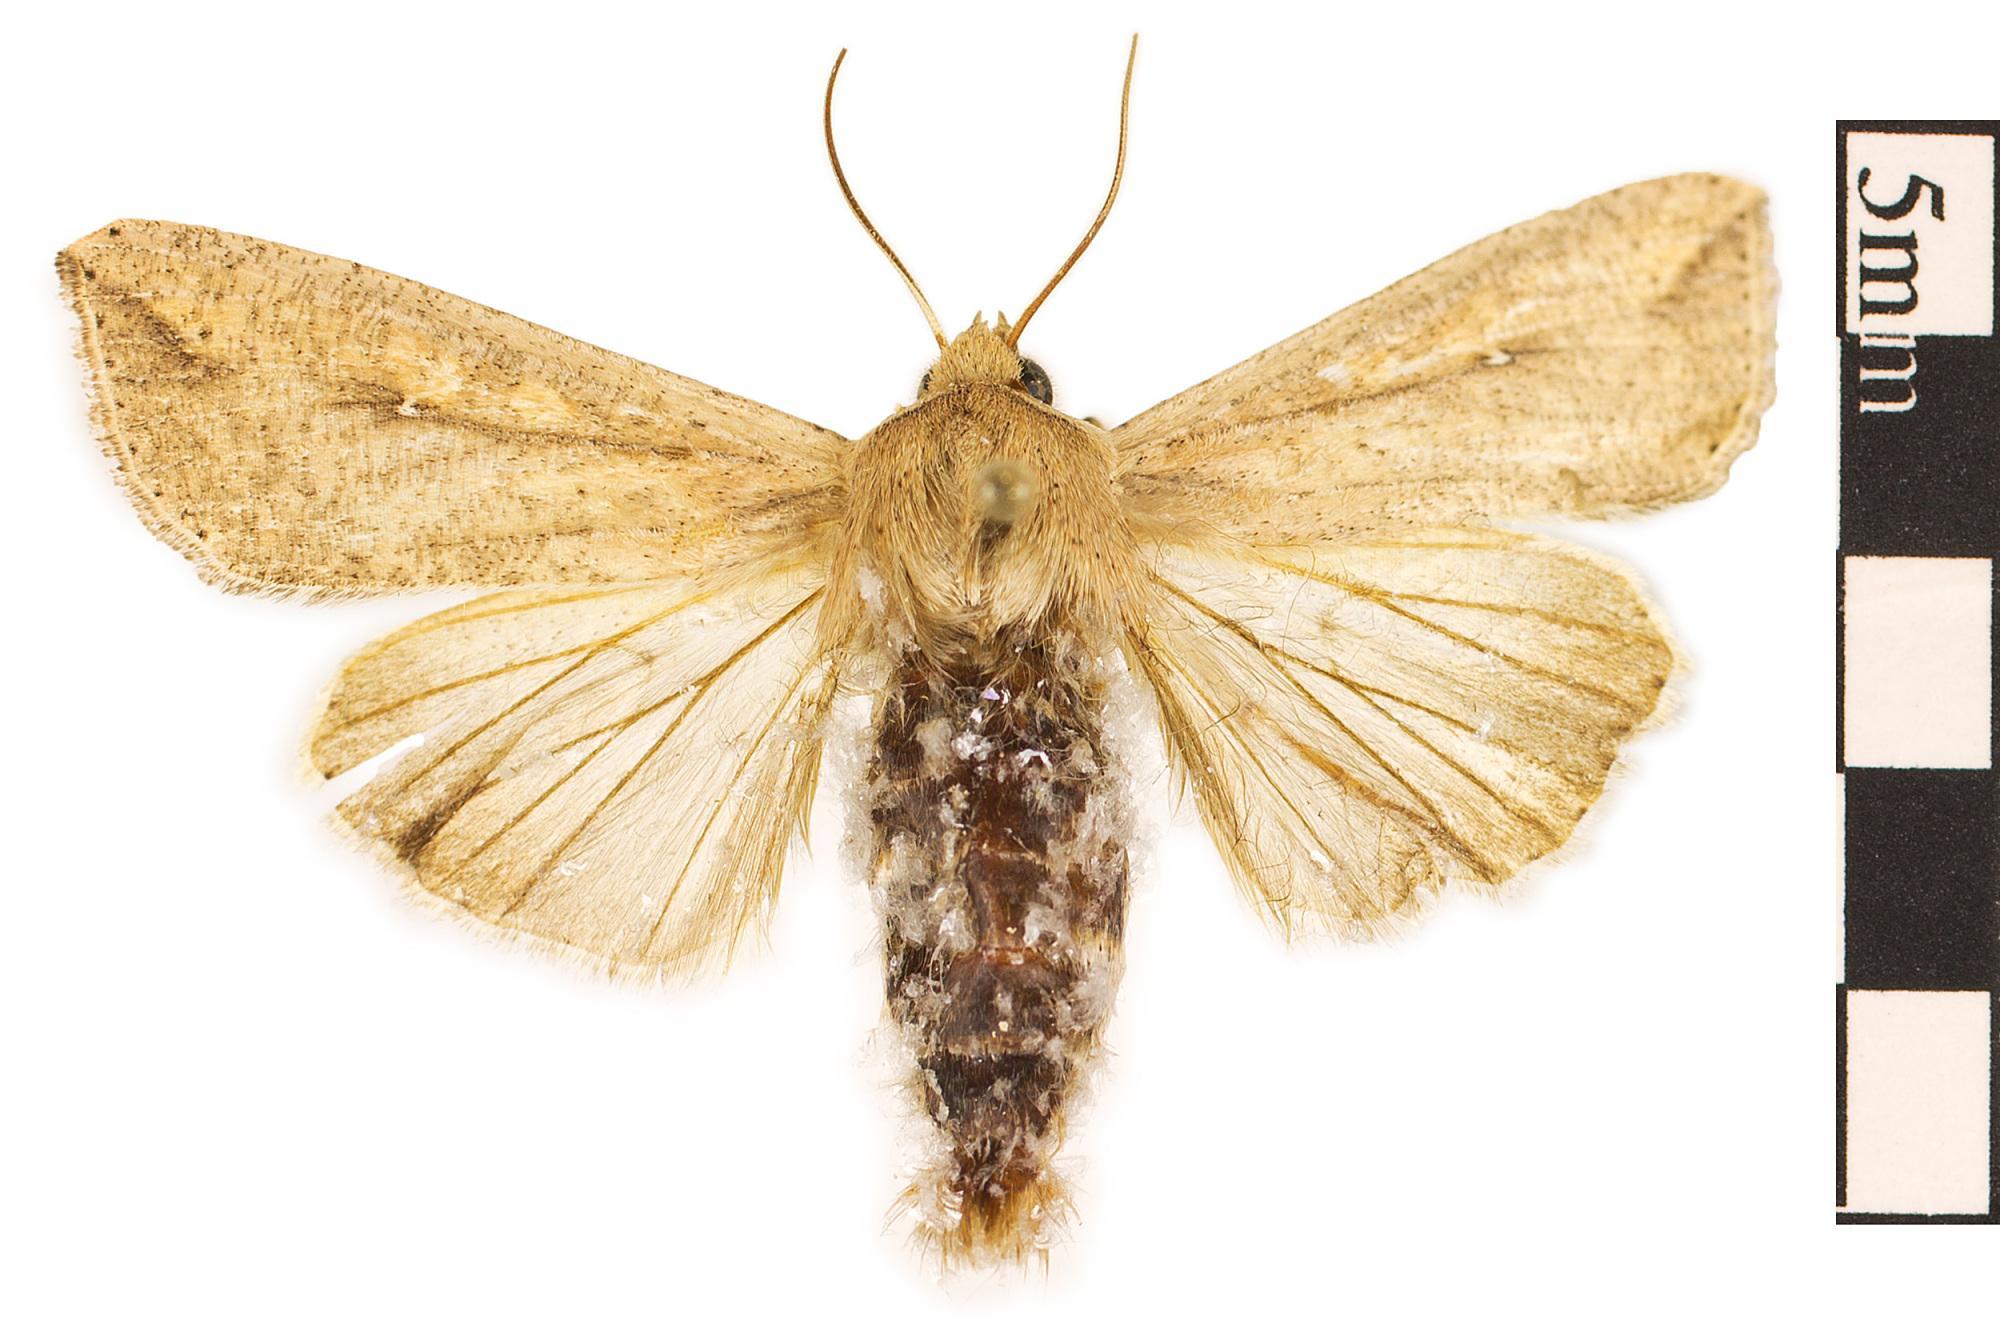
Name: Armyworm Moth
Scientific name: Pseudaletia unipuncta
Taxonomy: Animalia, Arthropoda, Hexapoda, Insecta, Lepidoptera, Noctuidae
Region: US Central Plains (NE, KS, IA, MO)
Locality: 12 miles W, 5 miles S of Columbus, North America, United States, Kansas, Cherokee County
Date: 1976